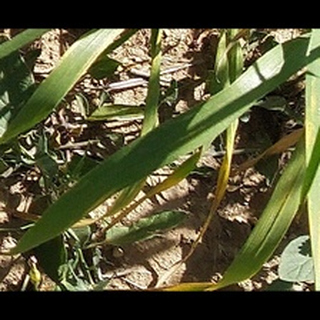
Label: healthy_wheat